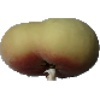
Label: Peach Flat 1